Presidency of Salome Zourabichvili

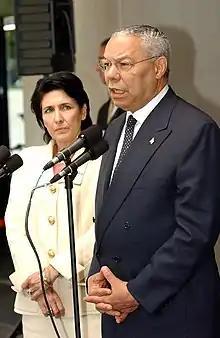
Zourabichvili listening to U.S. Secretary of State Colin Powell while Foreign Affairs Minister.

Born and raised in France from a Georgian family that emigrated to Western Europe following the Soviet takeover of the Democratic Republic of Georgia in 1921, Salomé Zourabichvili kept deep links with the local Georgian community, her father serving as chairman of the Georgian diaspora in Paris, a position later occupied by her brother, Otar. Attending some of the most prestigious political schools in the West, Zourabichvili graduated from the Paris Institute of Political Studies and studied under US geopolitical strategist Zbigniew Brzezinski at Columbia University in 1972.